From Copenhagen Stock Exchange

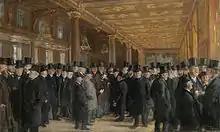
The 1894 study for the painting

In April 2024, the painting was rescued from Børsen during a severe fire.